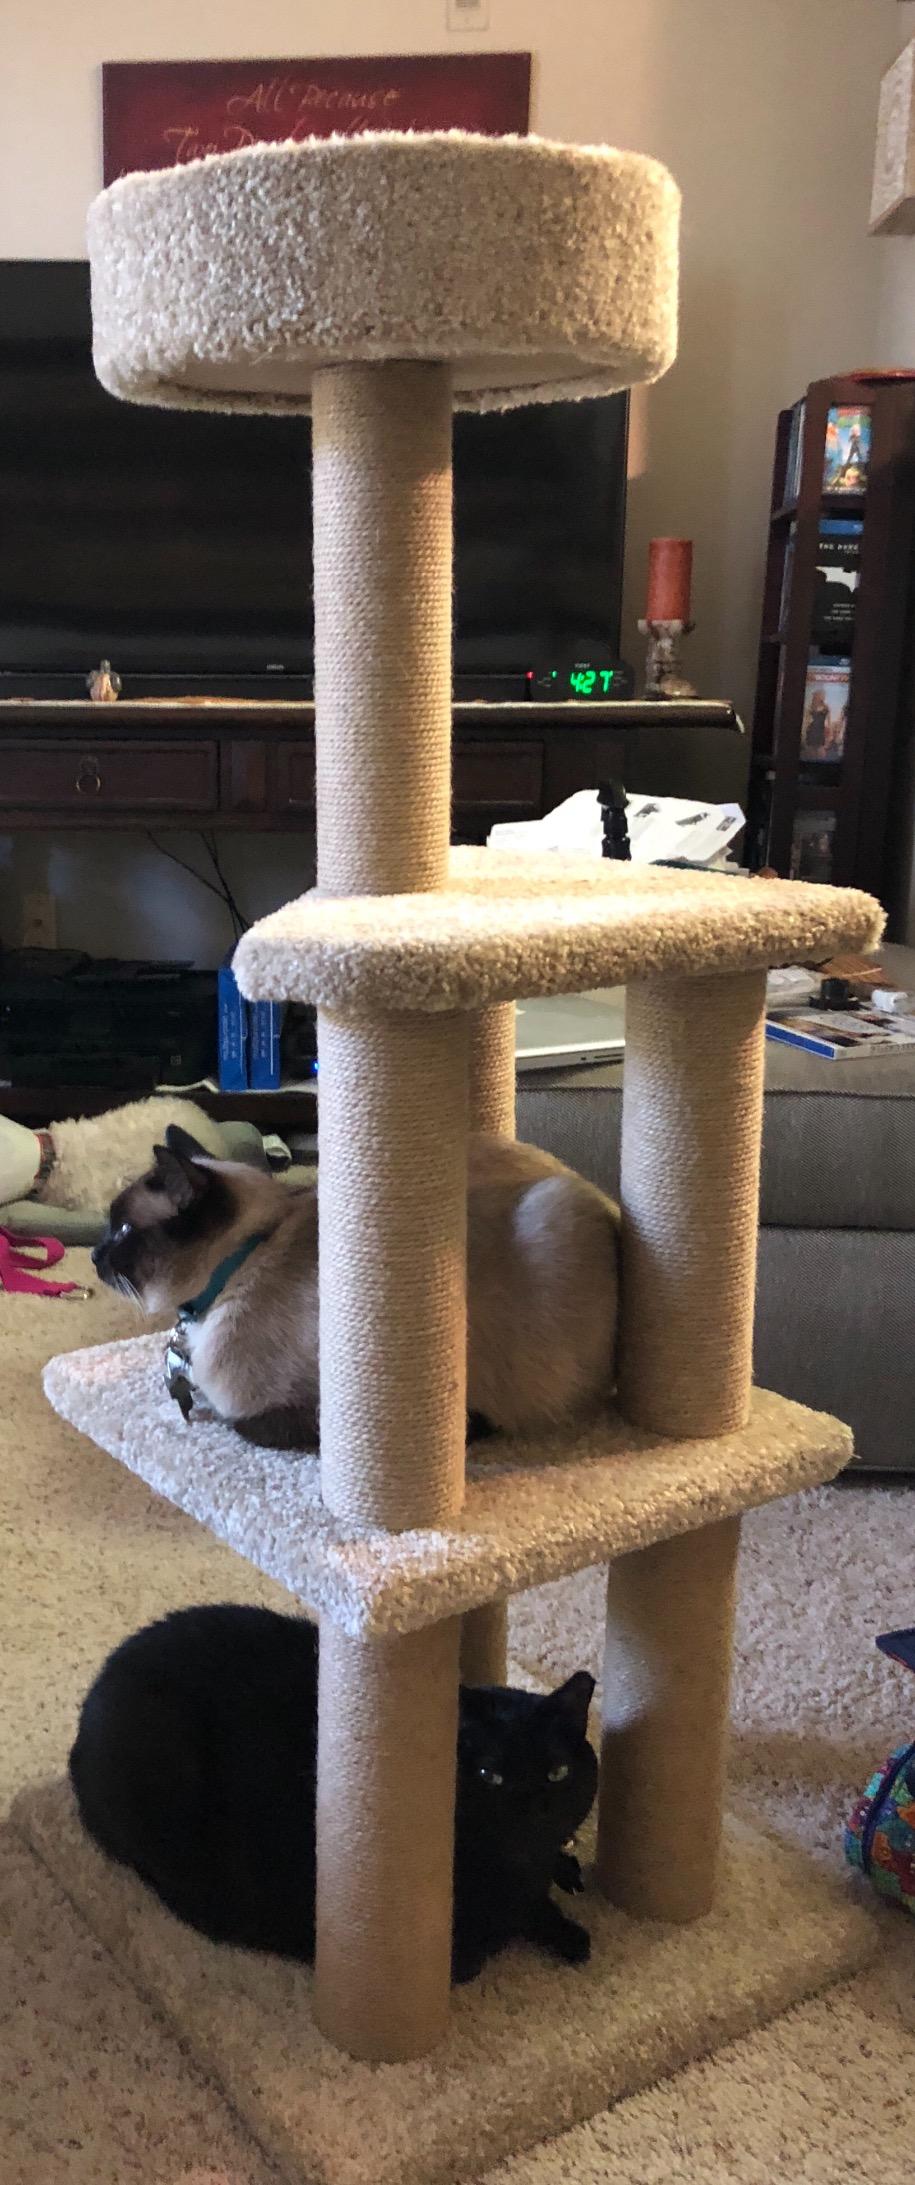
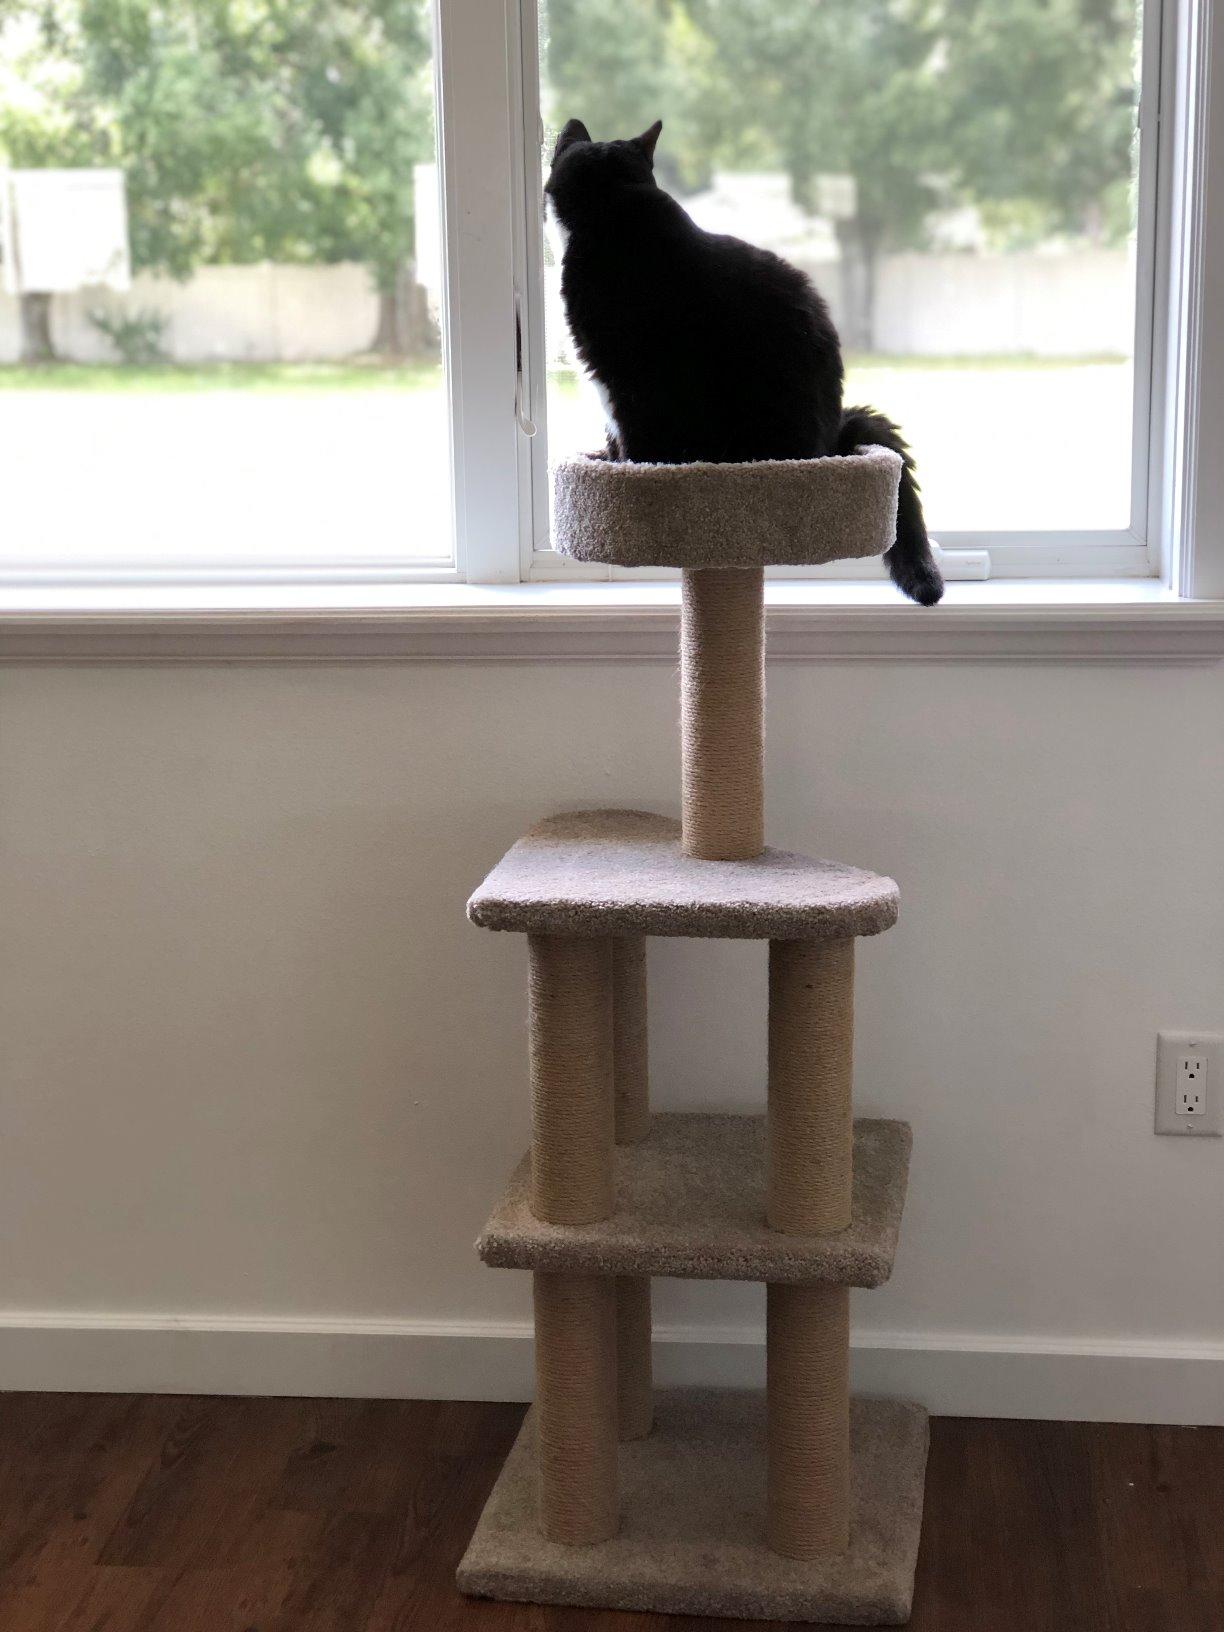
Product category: items_cat tree
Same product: yes